Georgine Campbell

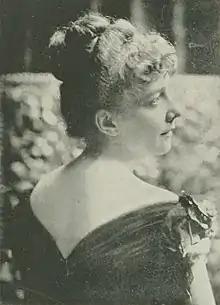

After her father's death, it became necessary for Campbell to support herself, and she turned to her art. Her first orders were from St. Louis after which she decided to come to New York, starting off with a few hundred dollars in her pocket, and three letters of introduction. The people named in the letters all died within the first year, but her income started to grow. She lived in a hotel until she bought a home on Madison Avenue from which the increasing noise drove her away. Campbell then lived with her mother and sister in an apartment overlooking Central Park where she had the space and quiet necessary for her work. Campbell received favorable mention on several occasions when her pictures were exhibited, and in the World's Fair in New Orleans in 1883 and 1884, she received the blue ribbon. When the work began to tell on her eyes, she was obliged to limit her painting in miniature and alternate it with larger pieces. Campbell died in 1931.